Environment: real
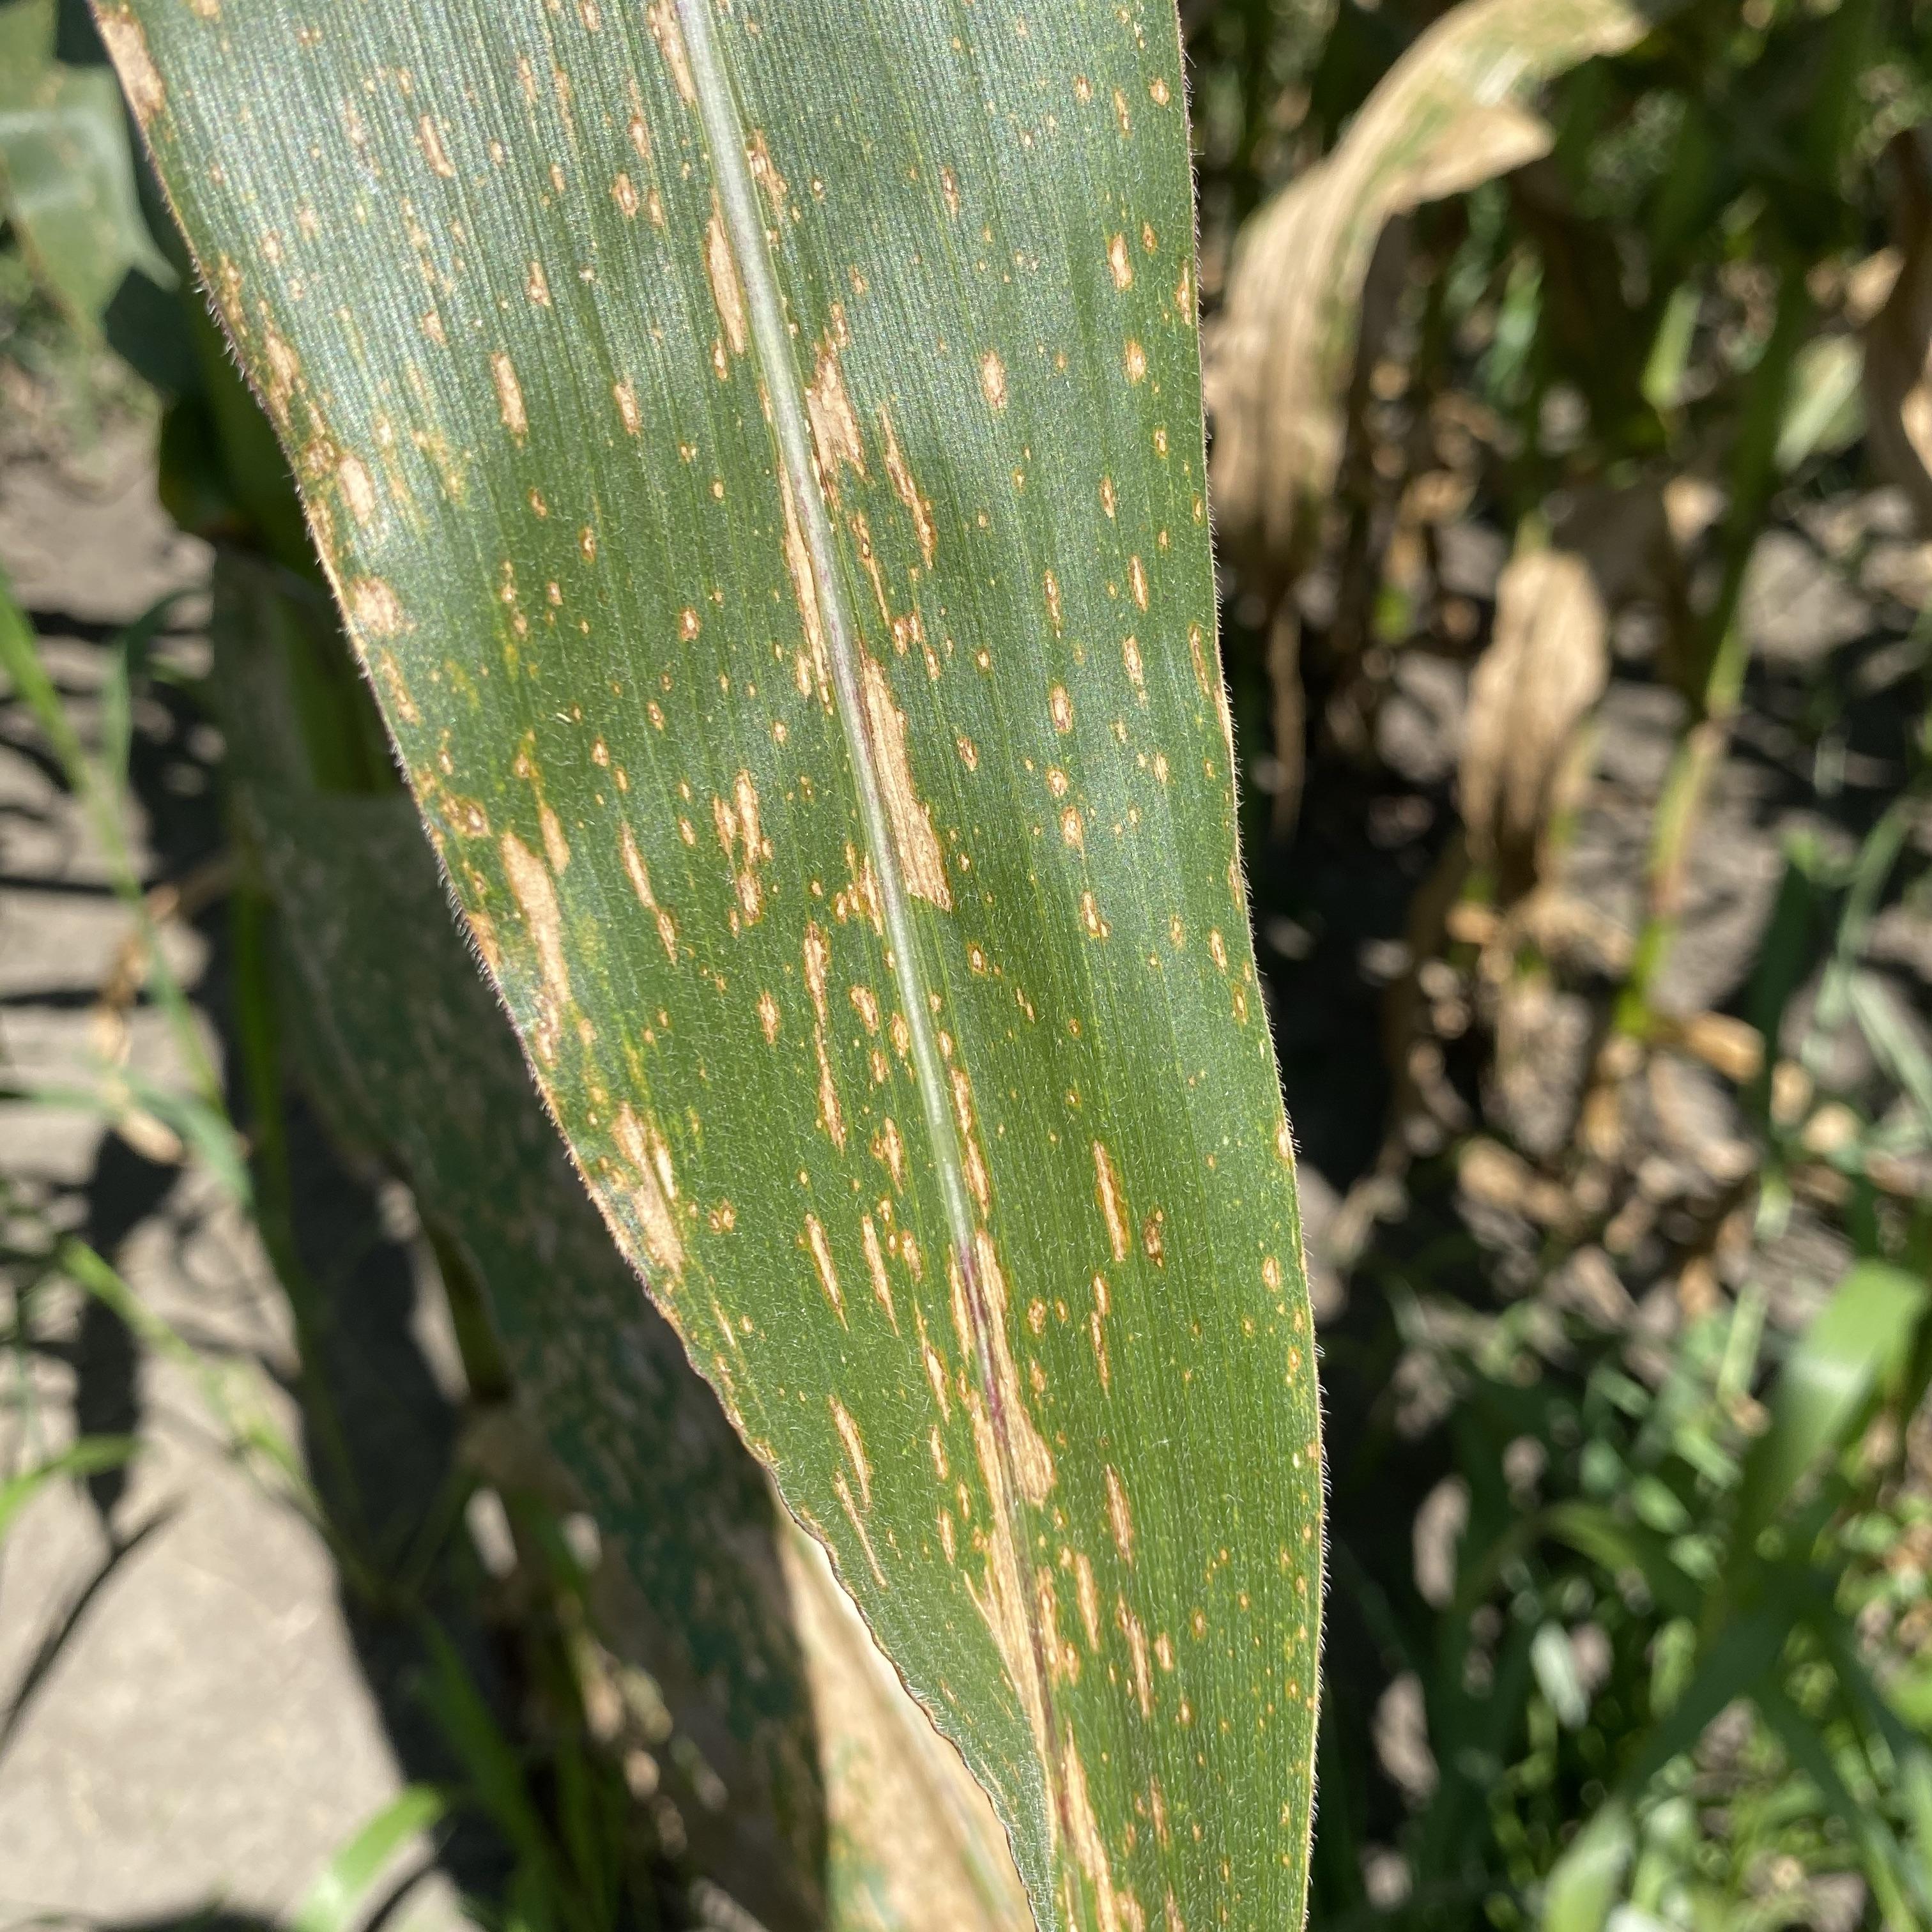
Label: gray_leaf_spot